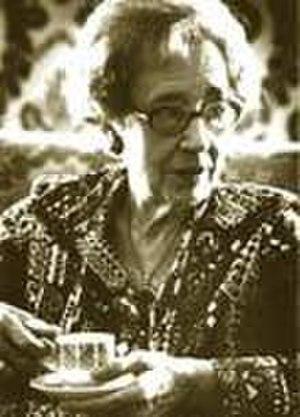
Lydia Cabrera est une écrivaine, anthropologue et chercheuse cubaine exilée.